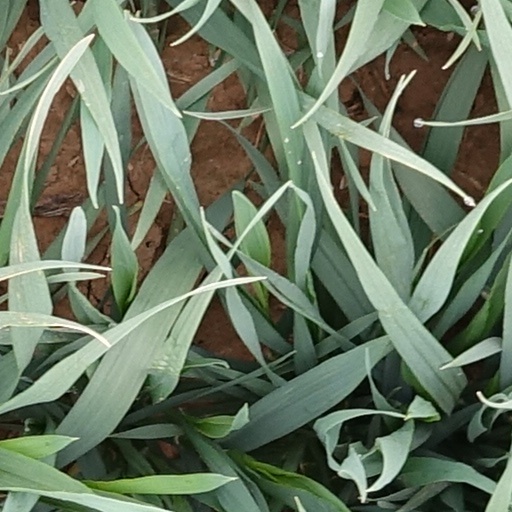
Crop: wheat